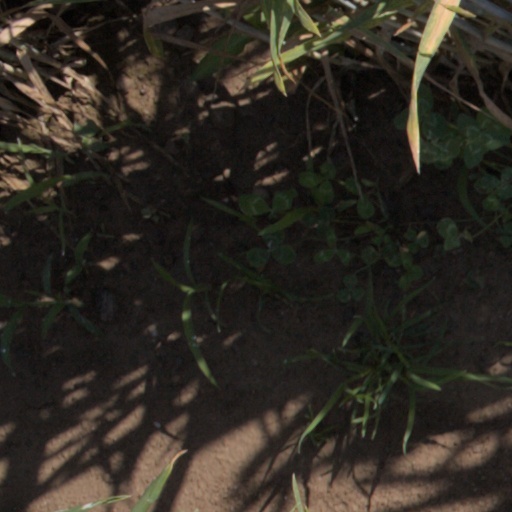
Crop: wheat